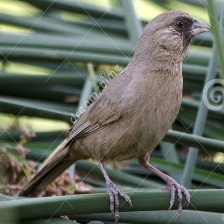
Species: ALBERTS TOWHEE
Scientific name: PIPILO ABERTI